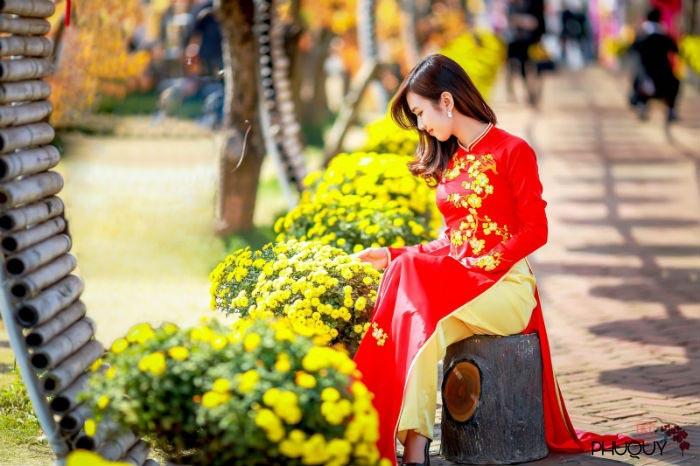
có một cô gái xuất hiện ở bên những bồn hoa màu vàng